Norwegian campaign

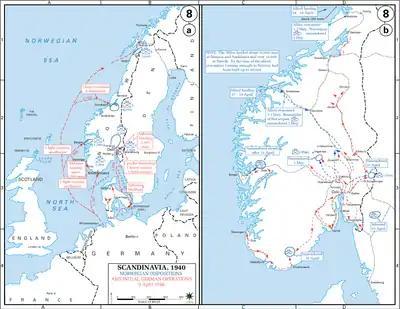
Initial German and Allied landings and operations in southern, central and northern Norway in April 1940

On 10 April, "Furious" and the battleship joined the Home Fleet, and another air attack was made against Trondheim hoping to sink "Admiral Hipper". "Admiral Hipper", however, had already managed to escape through the watch set up outside the port and was on her way back to Germany when the attack was launched; none of the remaining German destroyers or support ships were hit in the assault. Better luck was had in the south when severely damaged the heavy cruiser "Lützow" at midnight on 11 April, putting the German ship out of commission for a year.